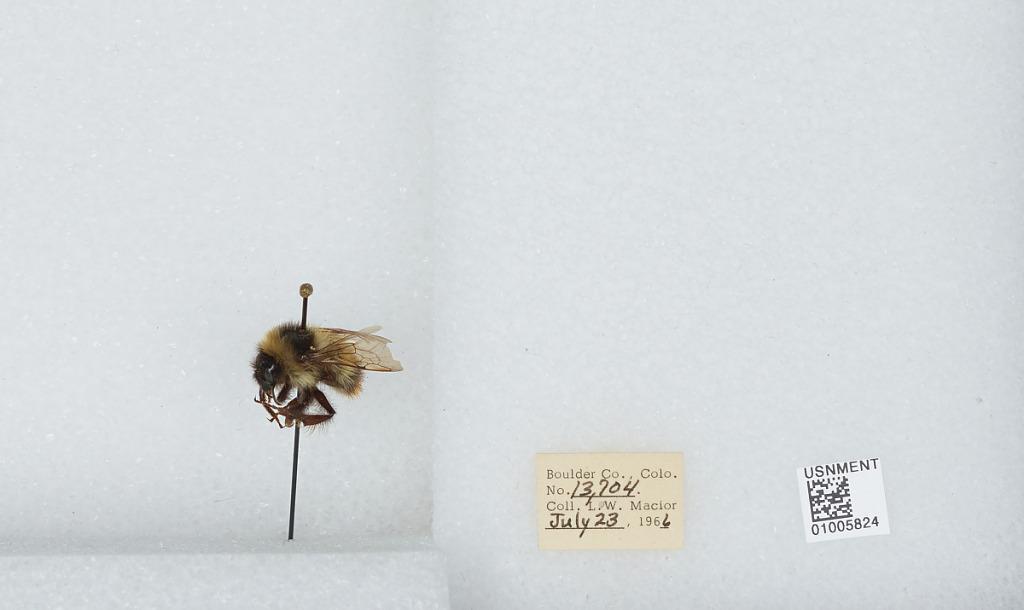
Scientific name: Bombus (Alpinobombus) balteatus Dahlbom
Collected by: L. Macior
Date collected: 1966-7-23
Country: United States
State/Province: Colorado
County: Boulder
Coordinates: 40.0275, -105.252